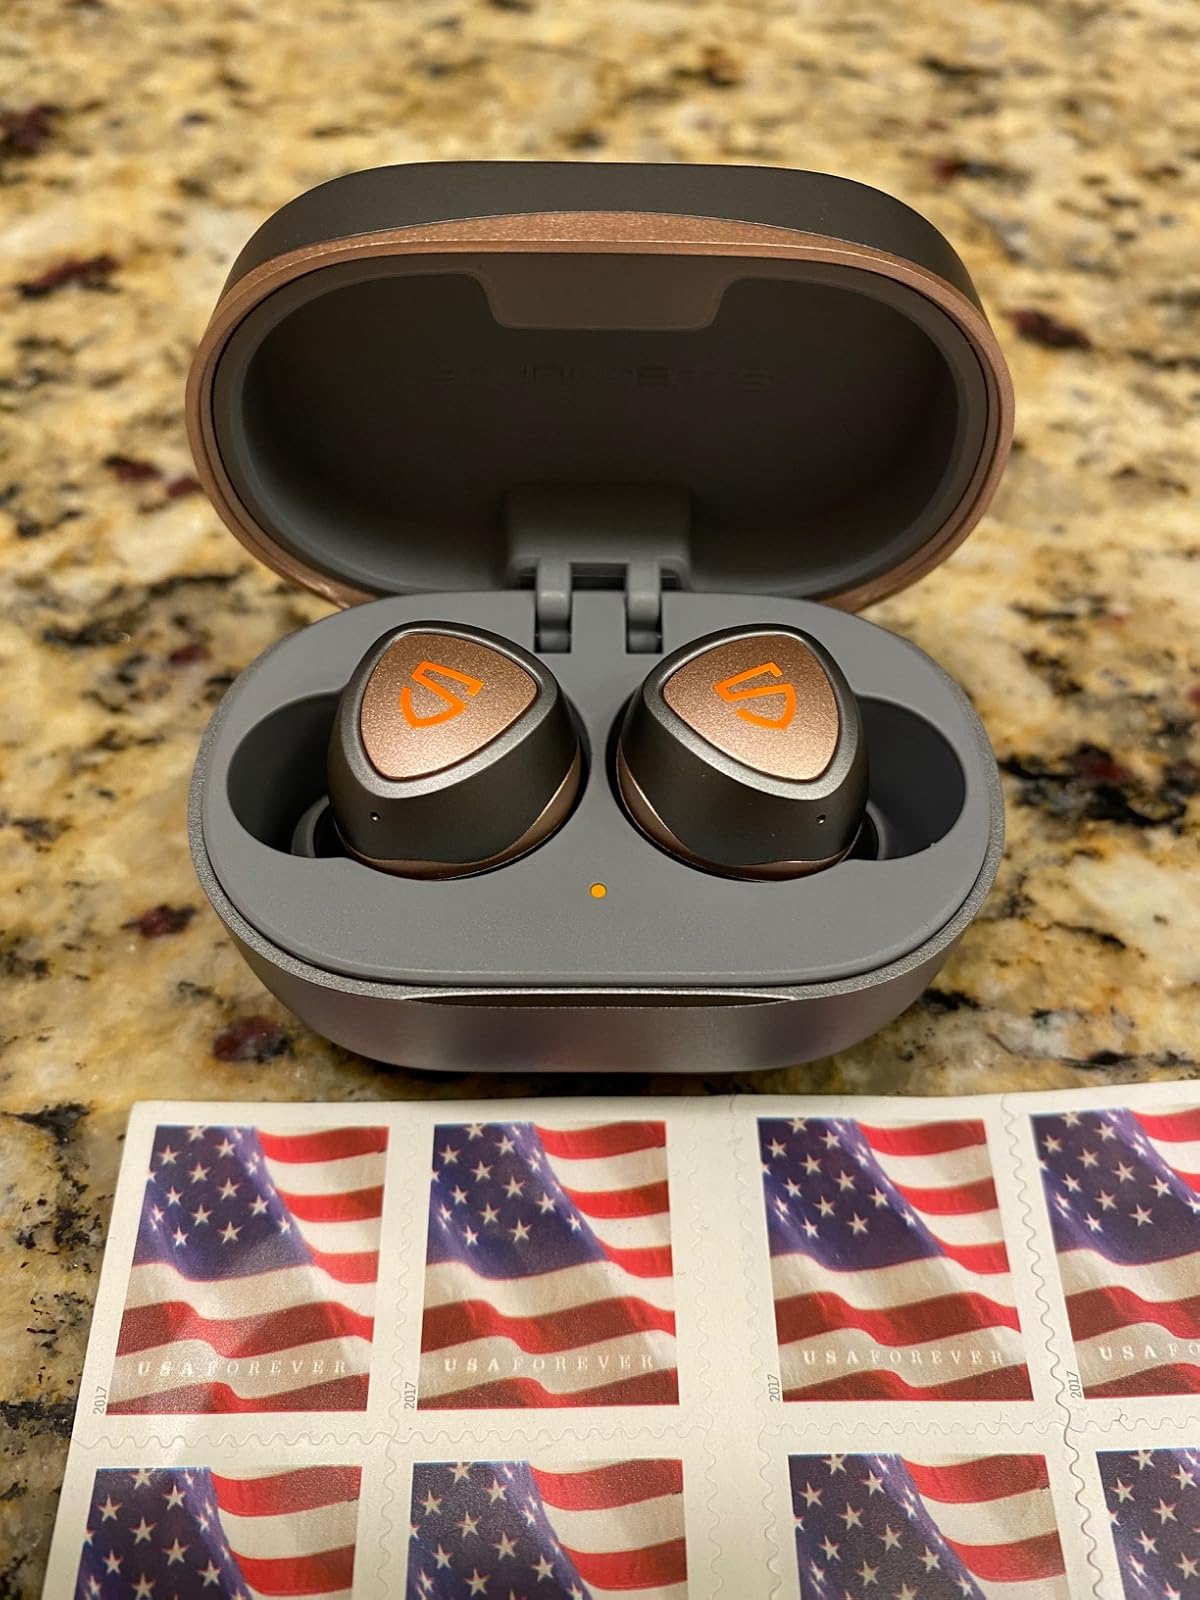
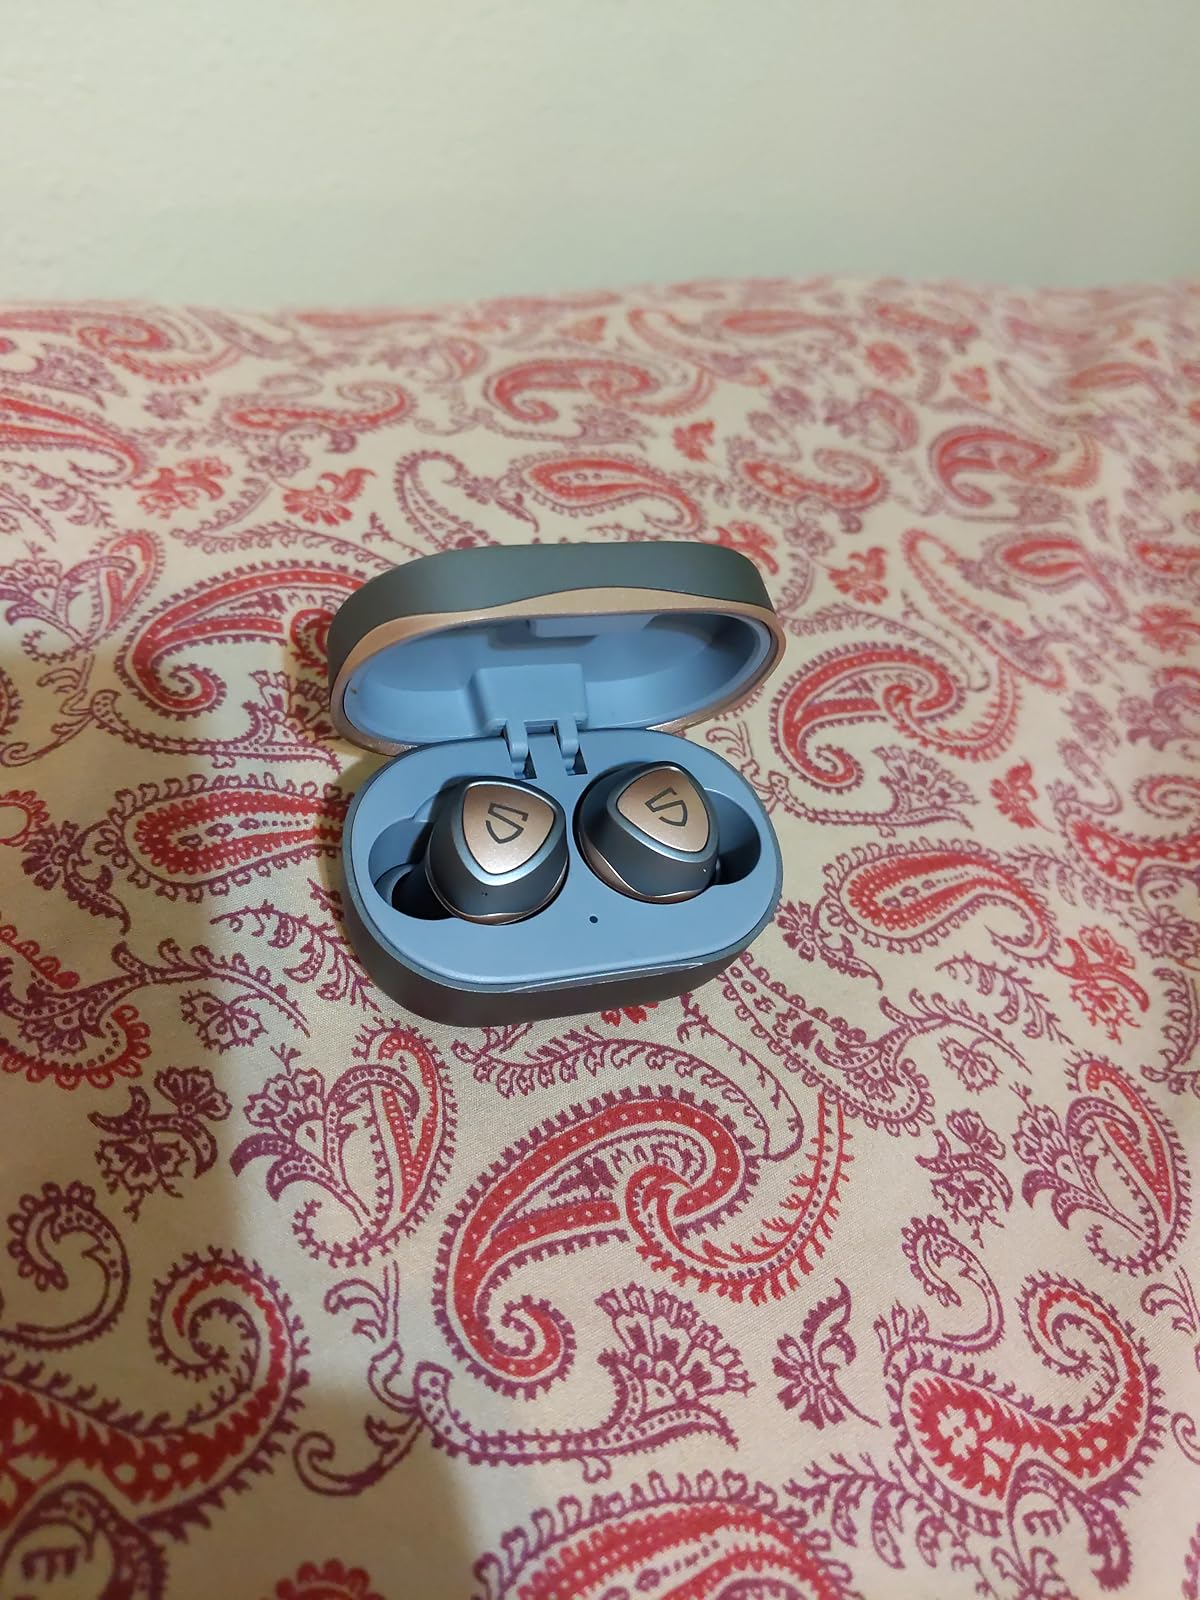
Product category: earbuds
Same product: yes